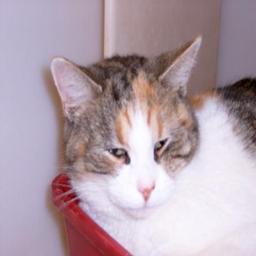
Animal: cats